Seema Tapakai

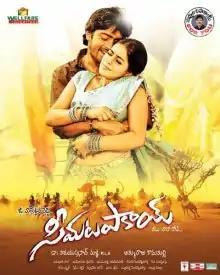
Movie Poster

Seema Tapakai is a 2011 Indian Telugu-language comedy film written and directed by G.Nageswara Reddy, produced by Dr. Vijaya Prasad Malla under Wellfare Creations banner and starring Allari Naresh and Shamna Kasim. The soundtrack was composed by Vandemataram Srinivas and cinematography was handled by Adusumilli Vijay Kumar. The dialogue of the movie was written by popular writer Marudhuri Raja. The screenplay was handled also by G Nageswara Reddy. The film was released on 12 May 2011.